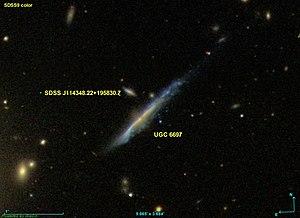
Réalisée avec Aladin et les données SDSS
NGC 3842 est une galaxie elliptique située dans la constellation du Lion à environ 288 millions d'années-lumière de la Voie lactée. NGC 3842 a été découvert par l'astronome germano-britannique William Herschel en 1785.
NGC 3947 est une galaxie spirale barrée située dans la constellation du Lion à environ 282 millions d'années-lumière. NGC 3947 a été découvert par l'astronome germano-britannique William Herschel en 1785.
NGC 3884 est une vaste galaxie lenticulaire située dans la constellation du Lion à environ 320 millions d'années-lumière. NGC 3884 a été découvert par l'astronome germano-britannique William Herschel en 1785.
NGC 3862 est une galaxie elliptique située dans la constellation du Lion à environ 297 millions d'années-lumière de la Voie lactée. NGC 3862 a été découvert par l'astronome germano-britannique William Herschel en 1785.
NGC 3837 est une galaxie elliptique située dans la constellation du Lion à environ 279 millions d'années-lumière de la Voie lactée. NGC 3837 a été découvert par l'astronome germano-britannique William Herschel en 1785.
NGC 3805 est une galaxie lenticulaire située dans la constellation du Lion à environ 302 millions d'années-lumière de la Voie lactée. NGC 3805 a été découvert par l'astronome germano-britannique William Herschel en 1785.
NGC 3929 est une galaxie lenticulaire située dans la constellation du Lion à environ 322 millions d'années-lumière. NGC 3929 a été découvert par l'astronome prussien Heinrich d'Arrest en 1861.
NGC 3919 est une galaxie elliptique située dans la constellation du Lion à environ 282 millions d'années-lumière. NGC 3919 a été découvert par l'astronome prussien Heinrich d'Arrest en 1864.